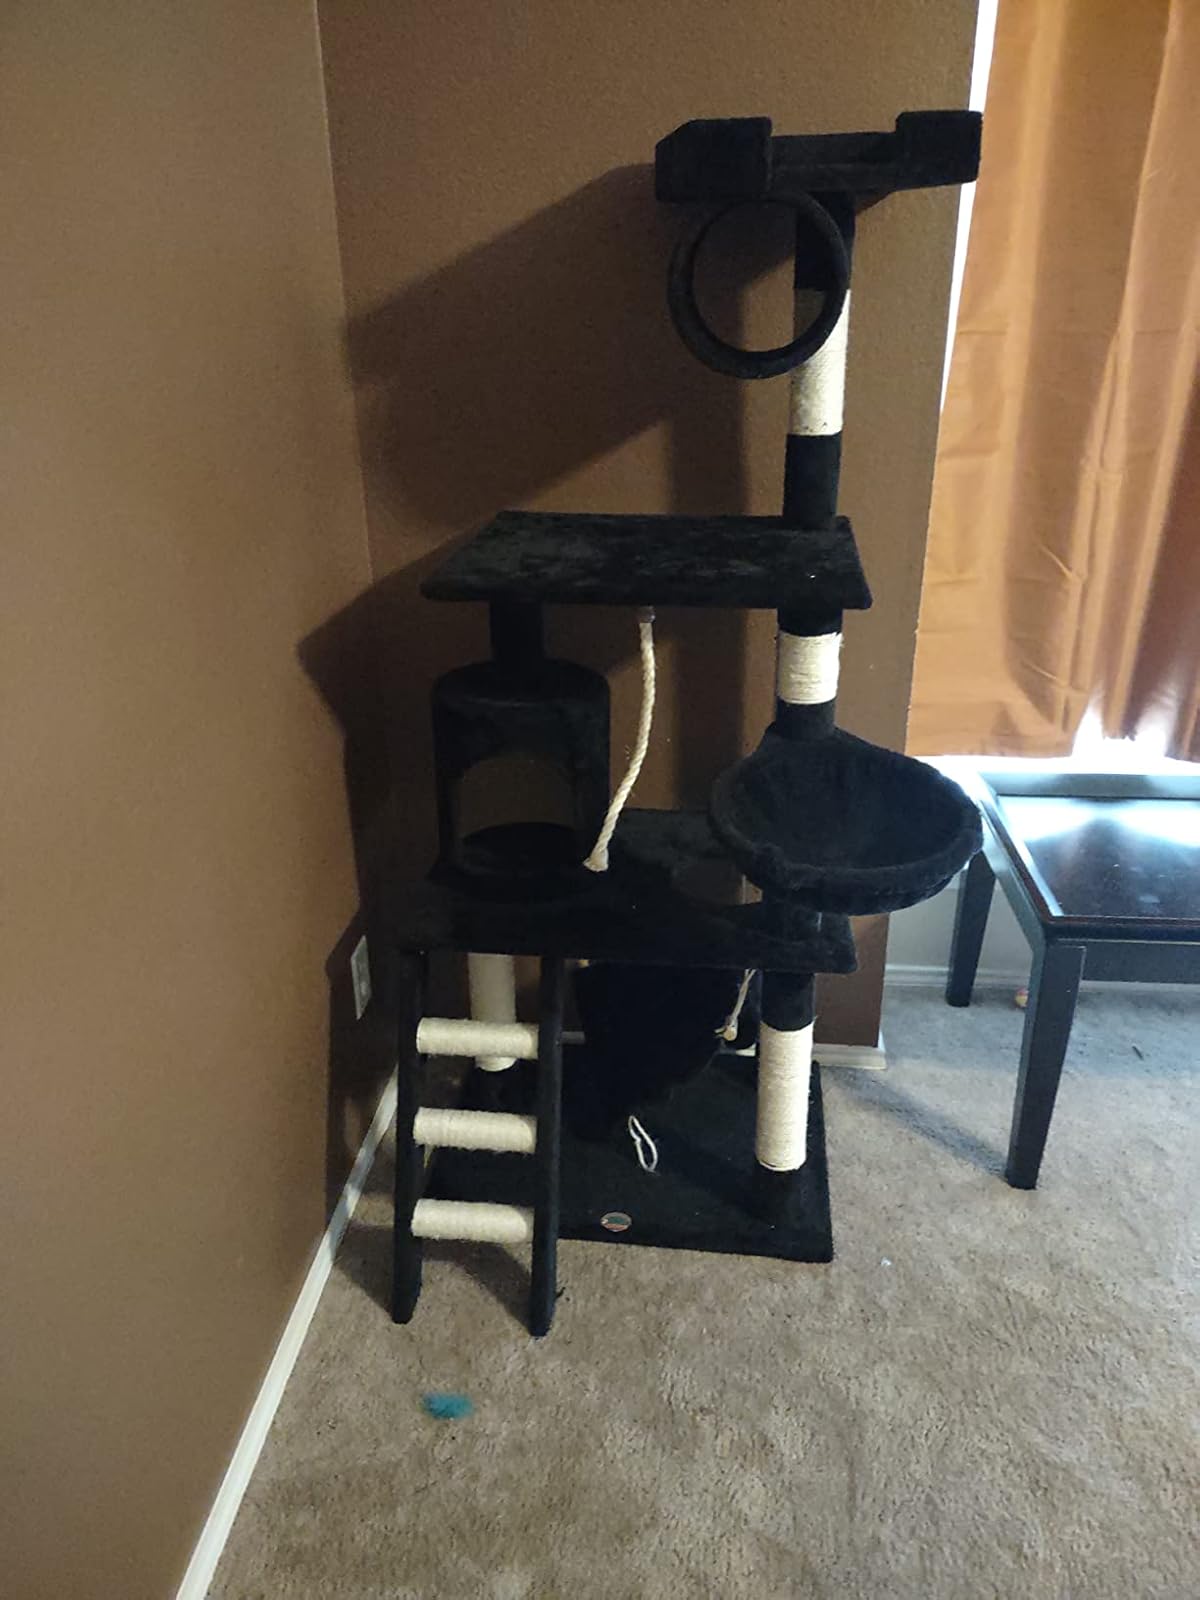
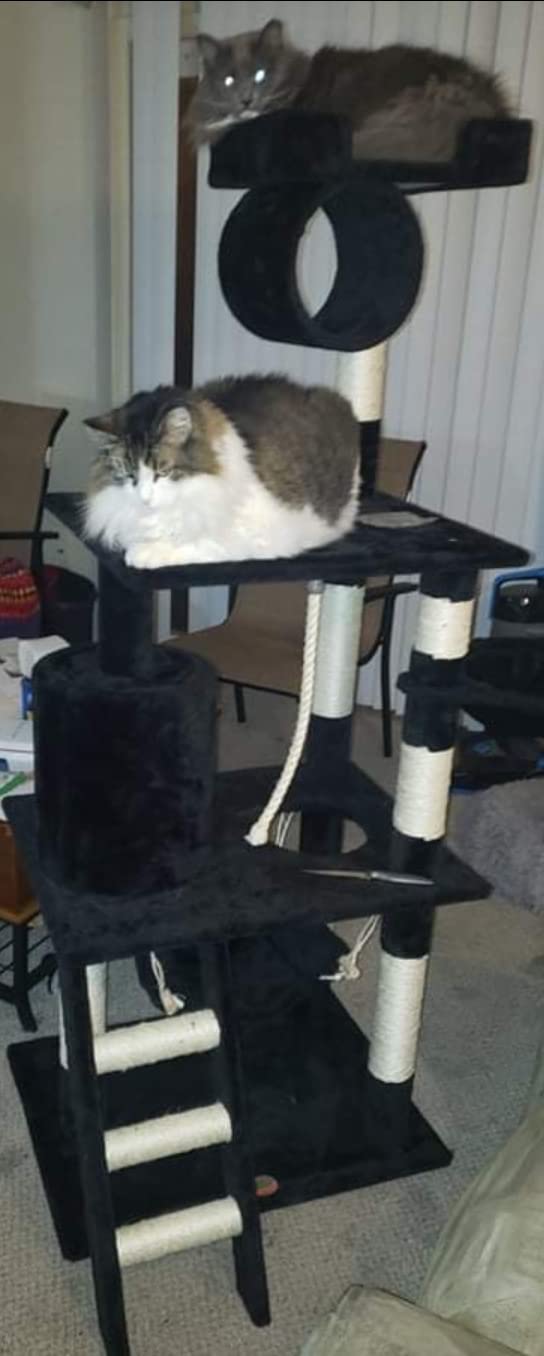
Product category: items_cat tree
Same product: yes